Vladimir Bonch-Bruyevich

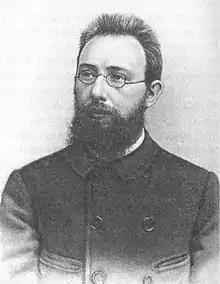
Bonch-Bruyevich in 1905

When the RSDLP split in 1903 between the Bolsheviks, led by Lenin, and the Mensheviks, Bonch-Bruyevich was among the original Bolsheviks. He helped bring out the RSDLP newspaper Iskra while it was still under Lenin's control, and backed Lenin during 1904, when it appeared he might be losing control of the Bolsheviks to conciliators who wanted to heal the split. In December 1904, he helped organise Vpered, the first Bolshevik newspaper. According to Lenin's widow "Bonch-Bruyeich was in charge of the business side. He permanently beamed, concocted divers grandiose plans, and was always dashing around on printing-press matters." He also helped set up and run the party archive.